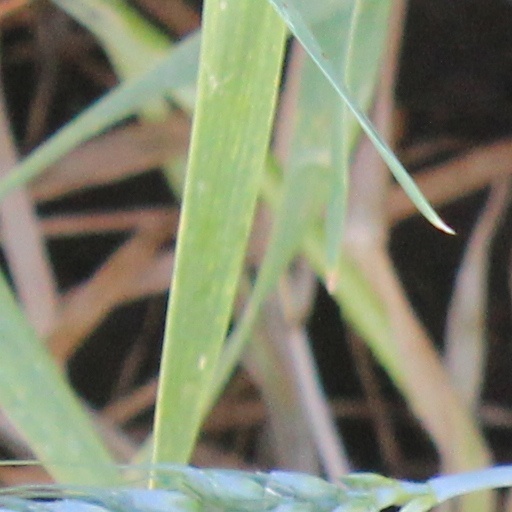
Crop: wheat